List of neighborhoods in Mexico City

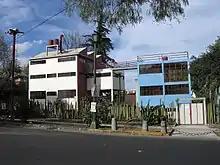
San Ángel

In Mexico, the neighborhoods of large metropolitan areas are known as colonias. One theory suggests that the name, which literally means colony, arose in the late 19th and early 20th centuries, when one of the first urban developments outside Mexico City's core was built by a French immigrant colony. Unlike neighborhoods in the United States, "colonias" in Mexico City have a specific name which is used in all official documents and postal addresses. Usually, "colonias" are assigned a specific postal code; nonetheless, in recent urban developments, gated communities are also defined as "colonias", yet they share the postal code with adjacent neighborhoods. When writing a postal address the name of the "colonia" must be specified after the postal code and preceding the name of the city. For example: